Answer in natural language. Considering the relative positions, is Doorway above or below blue velvet threeseater sofa? Choose between the following options: below or above
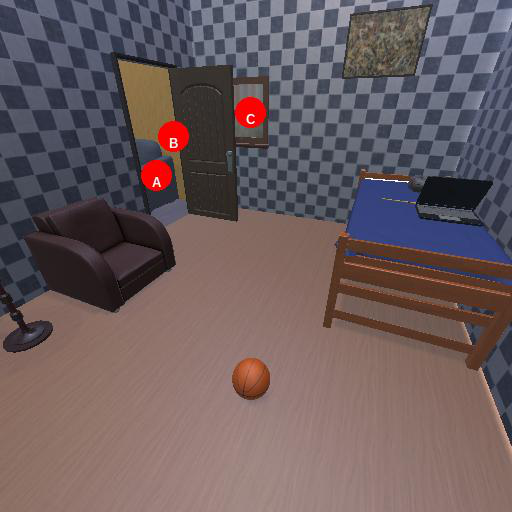
<answer>below</answer>